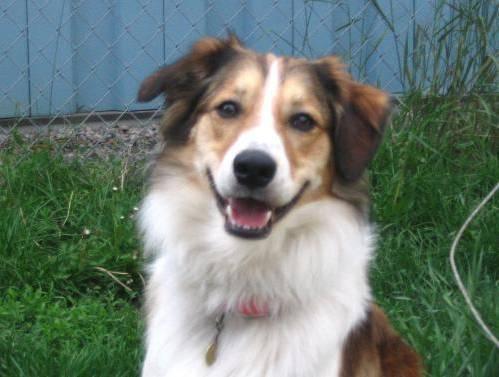
dog